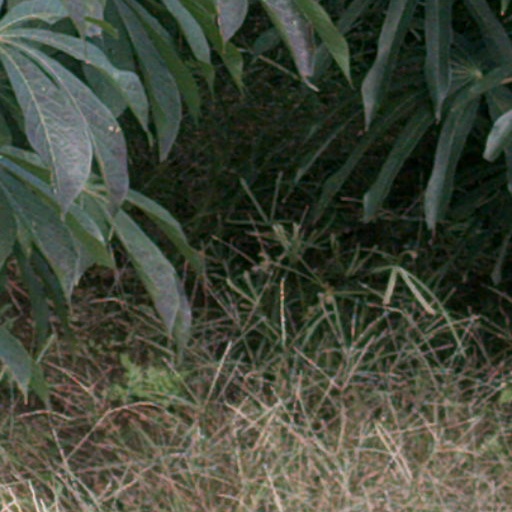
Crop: cassava